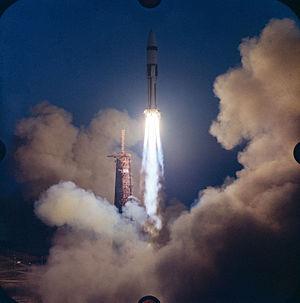
Apollo 5 est le nom d'une des missions du programme spatial Apollo, visant à tester le module lunaire qui devrait amener les astronautes sur la Lune dans les conditions de vide spatial. Il s'agissait d'un vol inhabité.